Jimmy Piersall

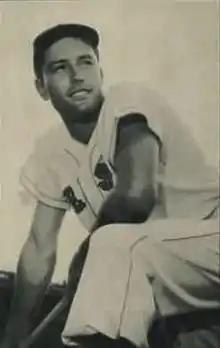
Piersall in 1953

James Anthony Piersall (November 14, 1929 – June 3, 2017) was an American baseball center fielder who played 17 seasons in Major League Baseball (MLB) for five teams, from 1950 through 1967. Piersall was best known for his well-publicized battle with bipolar disorder that became the subject of a book and a film, "Fear Strikes Out".